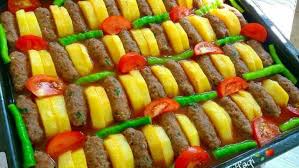
Yemek: izmir_kofte